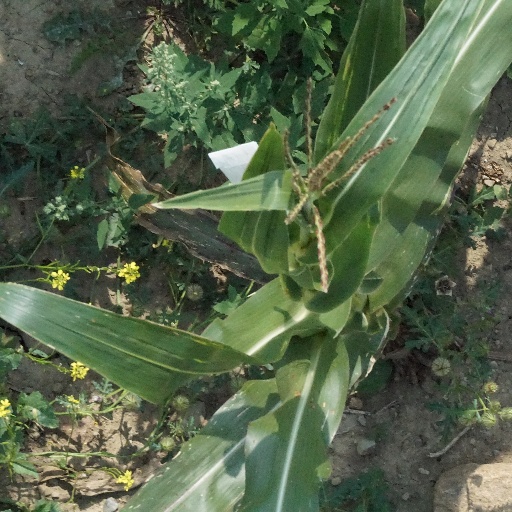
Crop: maize; corn